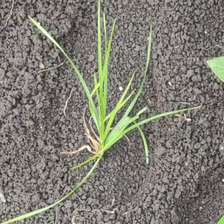
Weed species: Lavhala_(Cyperus_Rotundus)